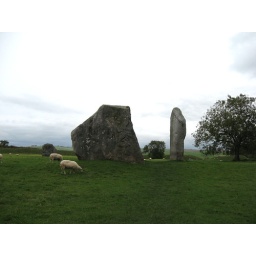
We saw people standing around this stone like the monkeys in 2001 Space Odyssey .